Loštice

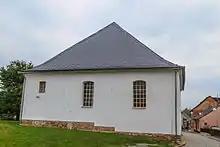
Synagogue in Loštice

The first written mention of Loštice is from 1267, in a deed of bishop Bruno von Schauenburg. Loštice was probably promoted to a town in 1353. In 1414, Loštice was acquired by Boček II of Poděbrady as a part of the Bouzov estate. After his death, the estate was owned by Victor of Kunštát and Poděbrady and then by George of Poděbrady, who administered the estate since 1444.